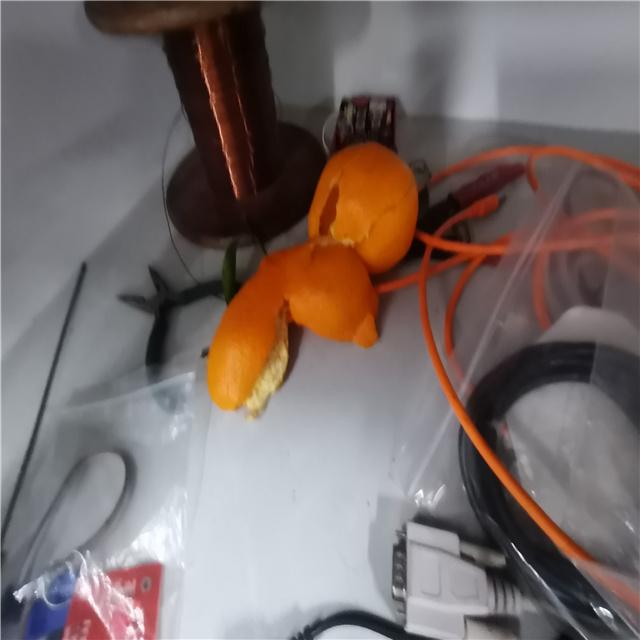
Label: peels